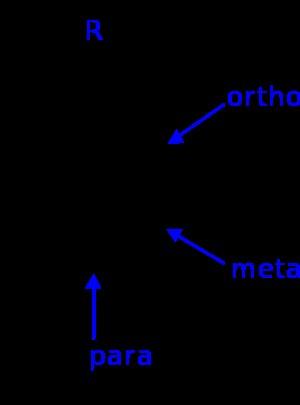
La nomenclature des dérivés benzéniques est la partie de nomenclature IUPAC en chimie organique permettant de désigner la position des substituants autres que l'hydrogène sur un hydrocarbure aromatique.